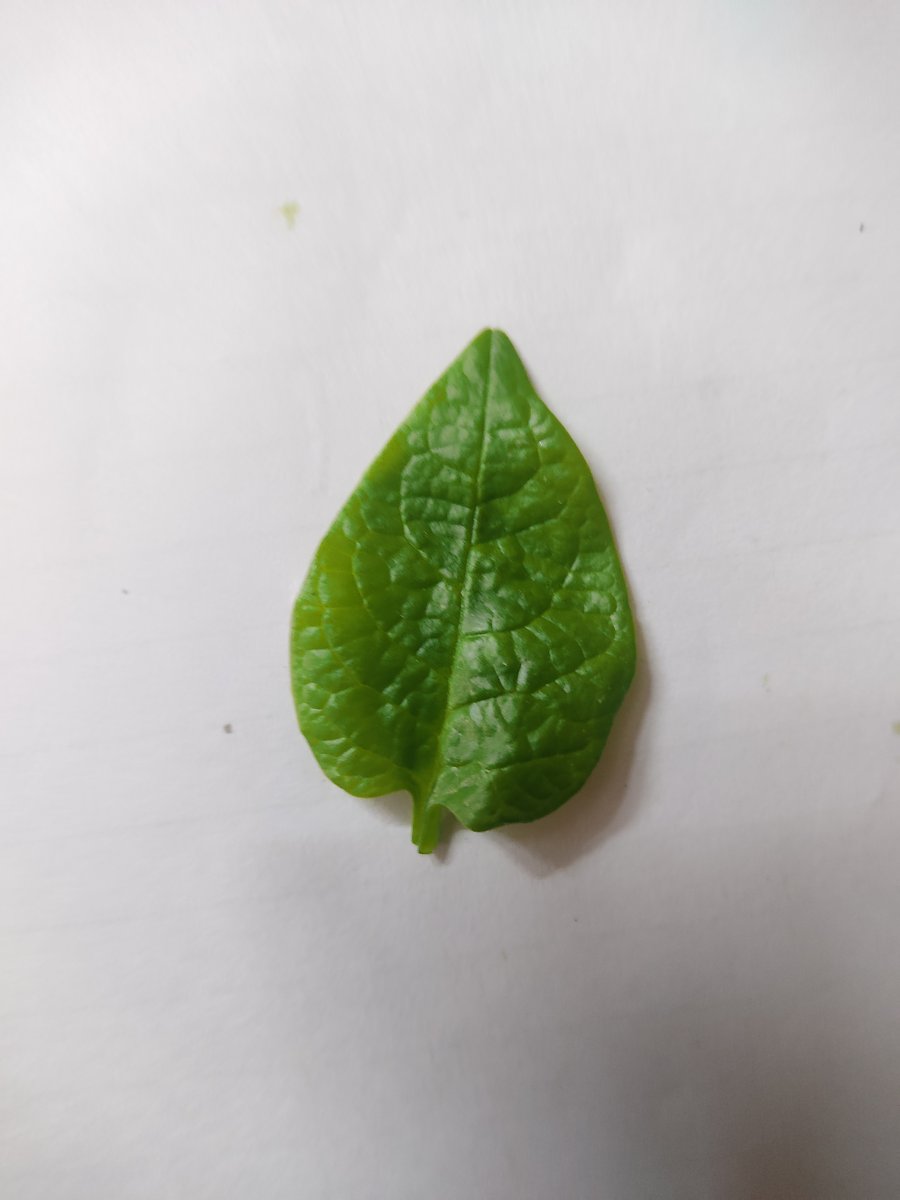
Label: Healthy-Leaf